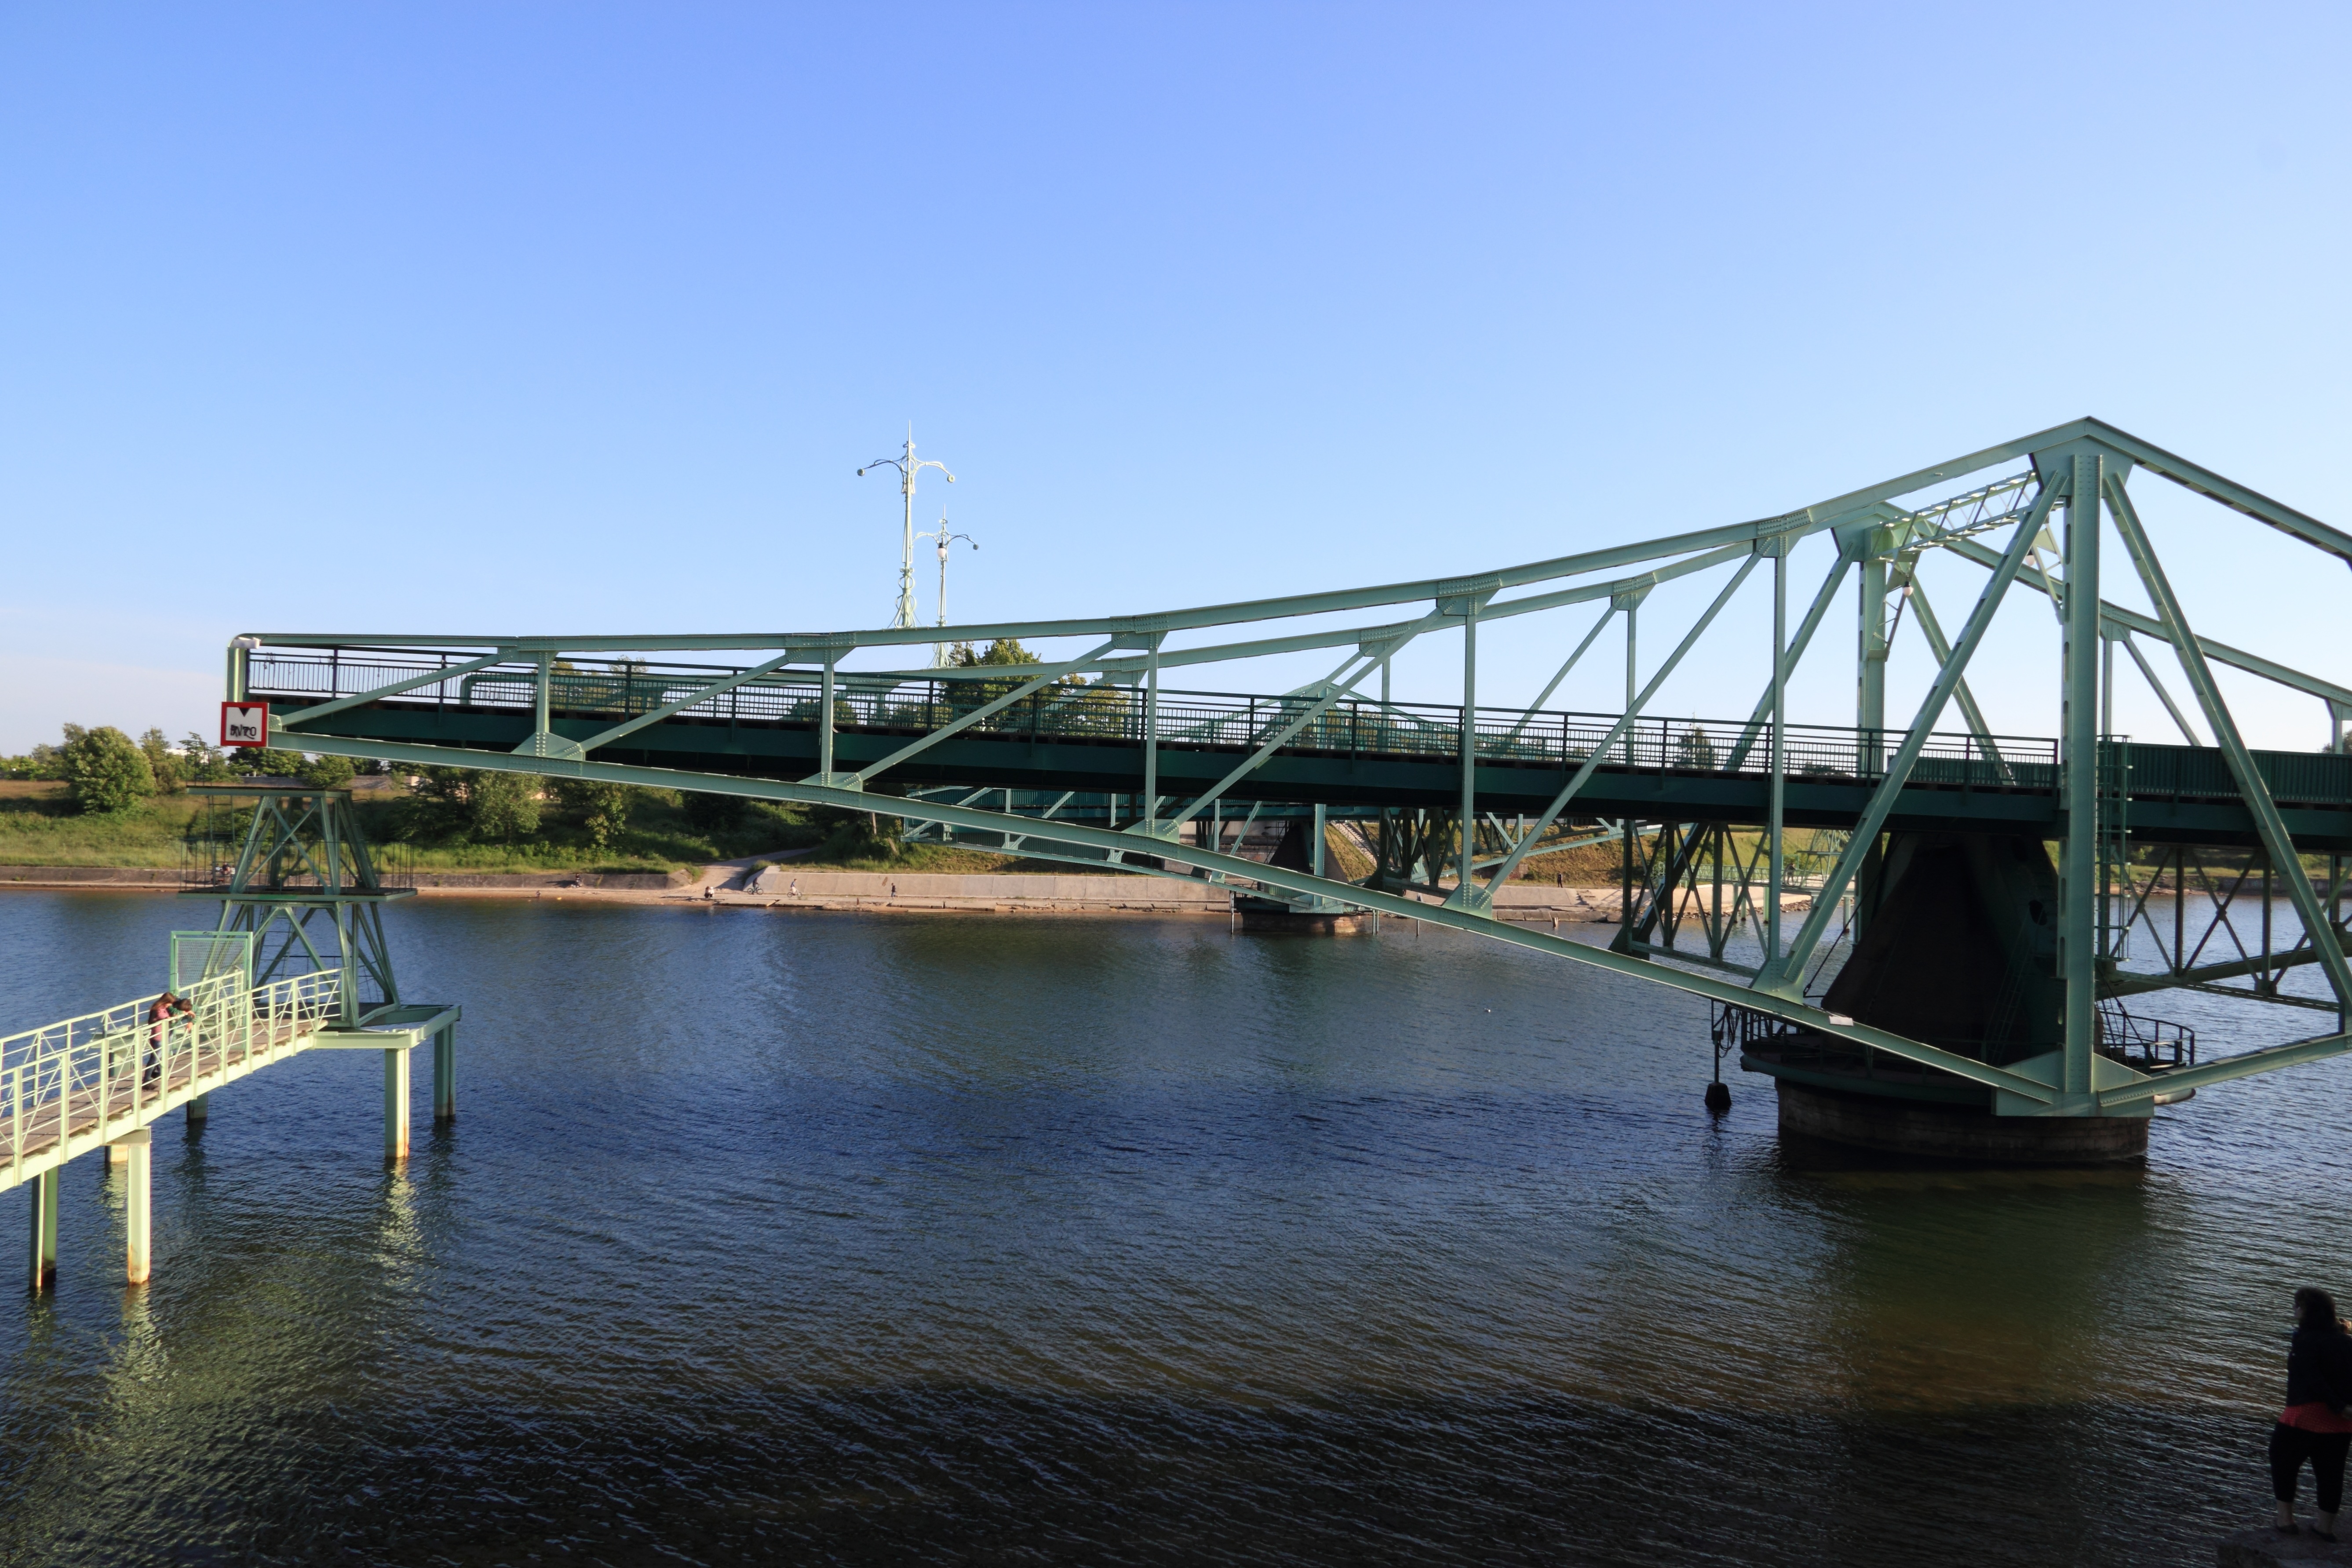
dock, bridge, river, vehicle, metal, marina, reservoir, swing, waterway, cable stayed bridge, arch bridge, latvia, karosta, truss bridge, nonbuilding structure